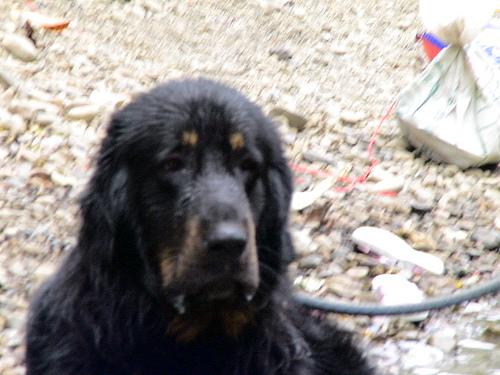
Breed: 205-n000030-Tibetan_mastiff